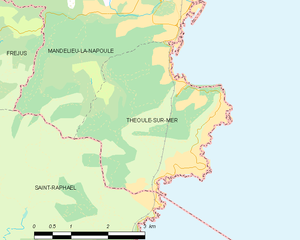
Carte des communes françaises: Théoule-sur-Mer
Théoule-sur-Mer est une commune française située à l'extrémité sud du département des Alpes-Maritimes en région Provence-Alpes-Côte d'Azur.